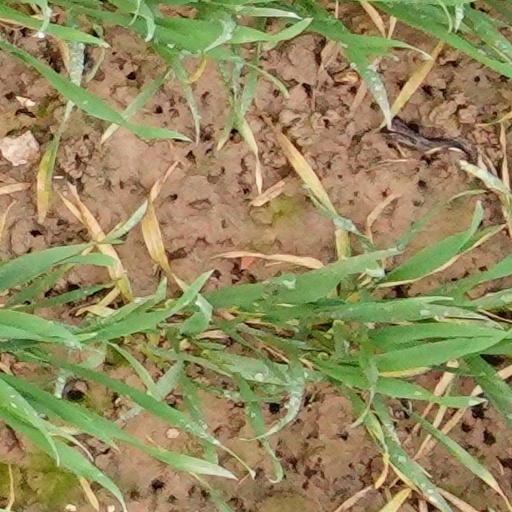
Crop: wheat